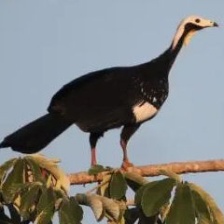
Species: BLUE THROATED PIPING GUAN
Scientific name: PIPILE CUMANENSIS